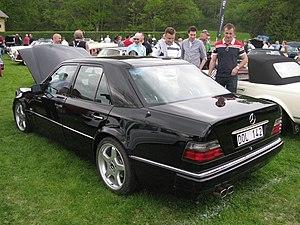
La Mercedes-Benz Classe E est une gamme d'automobile routière du constructeur allemand Mercedes-Benz existant en berline, break, limousine, coupé et cabriolet. Cinq générations se succèdent, lancées en 1993 puis en 1995, en 2002, en 2009 et enfin en 2016. La première Classe E, datant de 1993, remplace la Type 124 phase 2 des séries 200, 300, 400 et 500.